D'Oyly Carte Opera Company

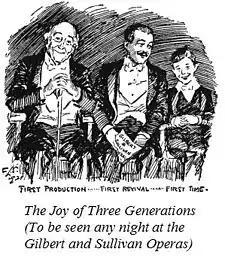
1921 cartoon: D'Oyly Carte audiences

After Gilbert's death in 1911, the company continued to produce productions of the operas in repertory until 1982. In 1911, Helen Carte hired J. M. Gordon as stage manager. Gordon, who was promoted to stage director in 1922, had been a member of the company and a stage manager under Gilbert's direction, and he fiercely preserved the company's performing traditions in exacting detail for 28 years. Except for "Ruddigore", which underwent some cuts and received a new overture, very few changes were made to the text and music of the operas as Gilbert and Sullivan had produced them, and the company stayed true to Gilbert's period settings. Even after Gordon's death, many of Gilbert's directorial concepts survived, both in the stage directions printed in the libretti and as preserved in company prompt books. Original choreography was also maintained. Some of the company's staging became accepted as traditional by Gilbert and Sullivan fans, and many of these traditional stagings are still imitated today in productions by both amateur and professional companies.